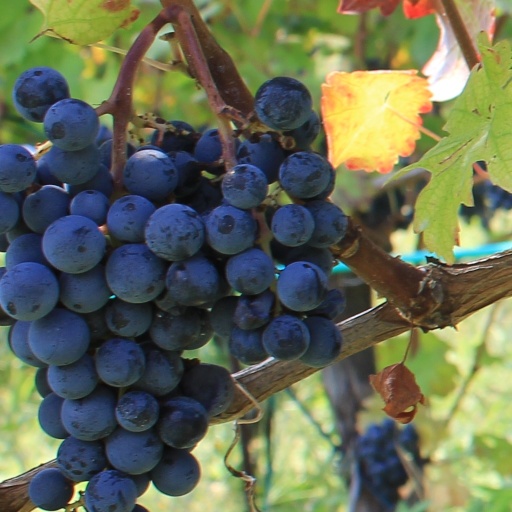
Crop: grape